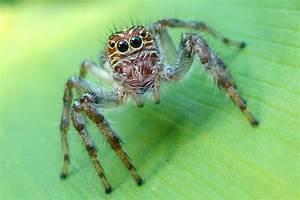
spider